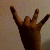
The image shows a hand gesture representing the number 8 in Indian Sign Language.